We're Only in It for the Money

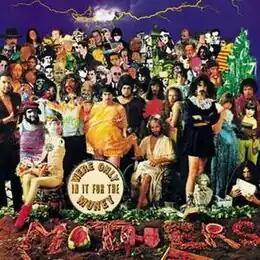
The intended front cover of the album was a parody of the Beatles' "Sgt. Pepper's Lonely Hearts Club Band". At the insistence of the record company, the image became part of the gatefold sleeve. Photograph by Jerry Schatzberg.

Zappa's art director Cal Schenkel and Jerry Schatzberg photographed a collage for the album cover, which parodied the Beatles' "Sgt. Pepper's Lonely Hearts Club Band". Zappa spent US$4,000 on the photo shoot, which he stated was "a direct negative" of the "Sgt. Pepper" album cover. "["Sgt. Pepper"] had blue skies ... we had a thunderstorm." Jimi Hendrix, a friend of Zappa, took part in the photo shoot.